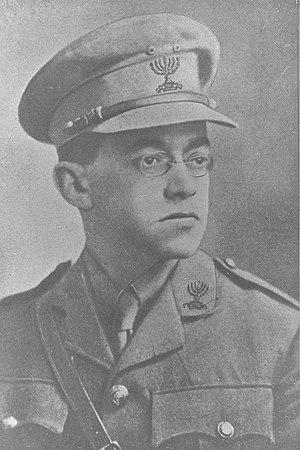
Le Betar est un mouvement de jeunesse juif radical, sioniste, dirigé par David Sreir. Il a été fondé en 1923 à Riga, en Lettonie, par Vladimir Zeev Jabotinsky. Betar est aussi le nom de la dernière forteresse juive tombée aux mains des Romains lors de la révolte juive des années 132-135.